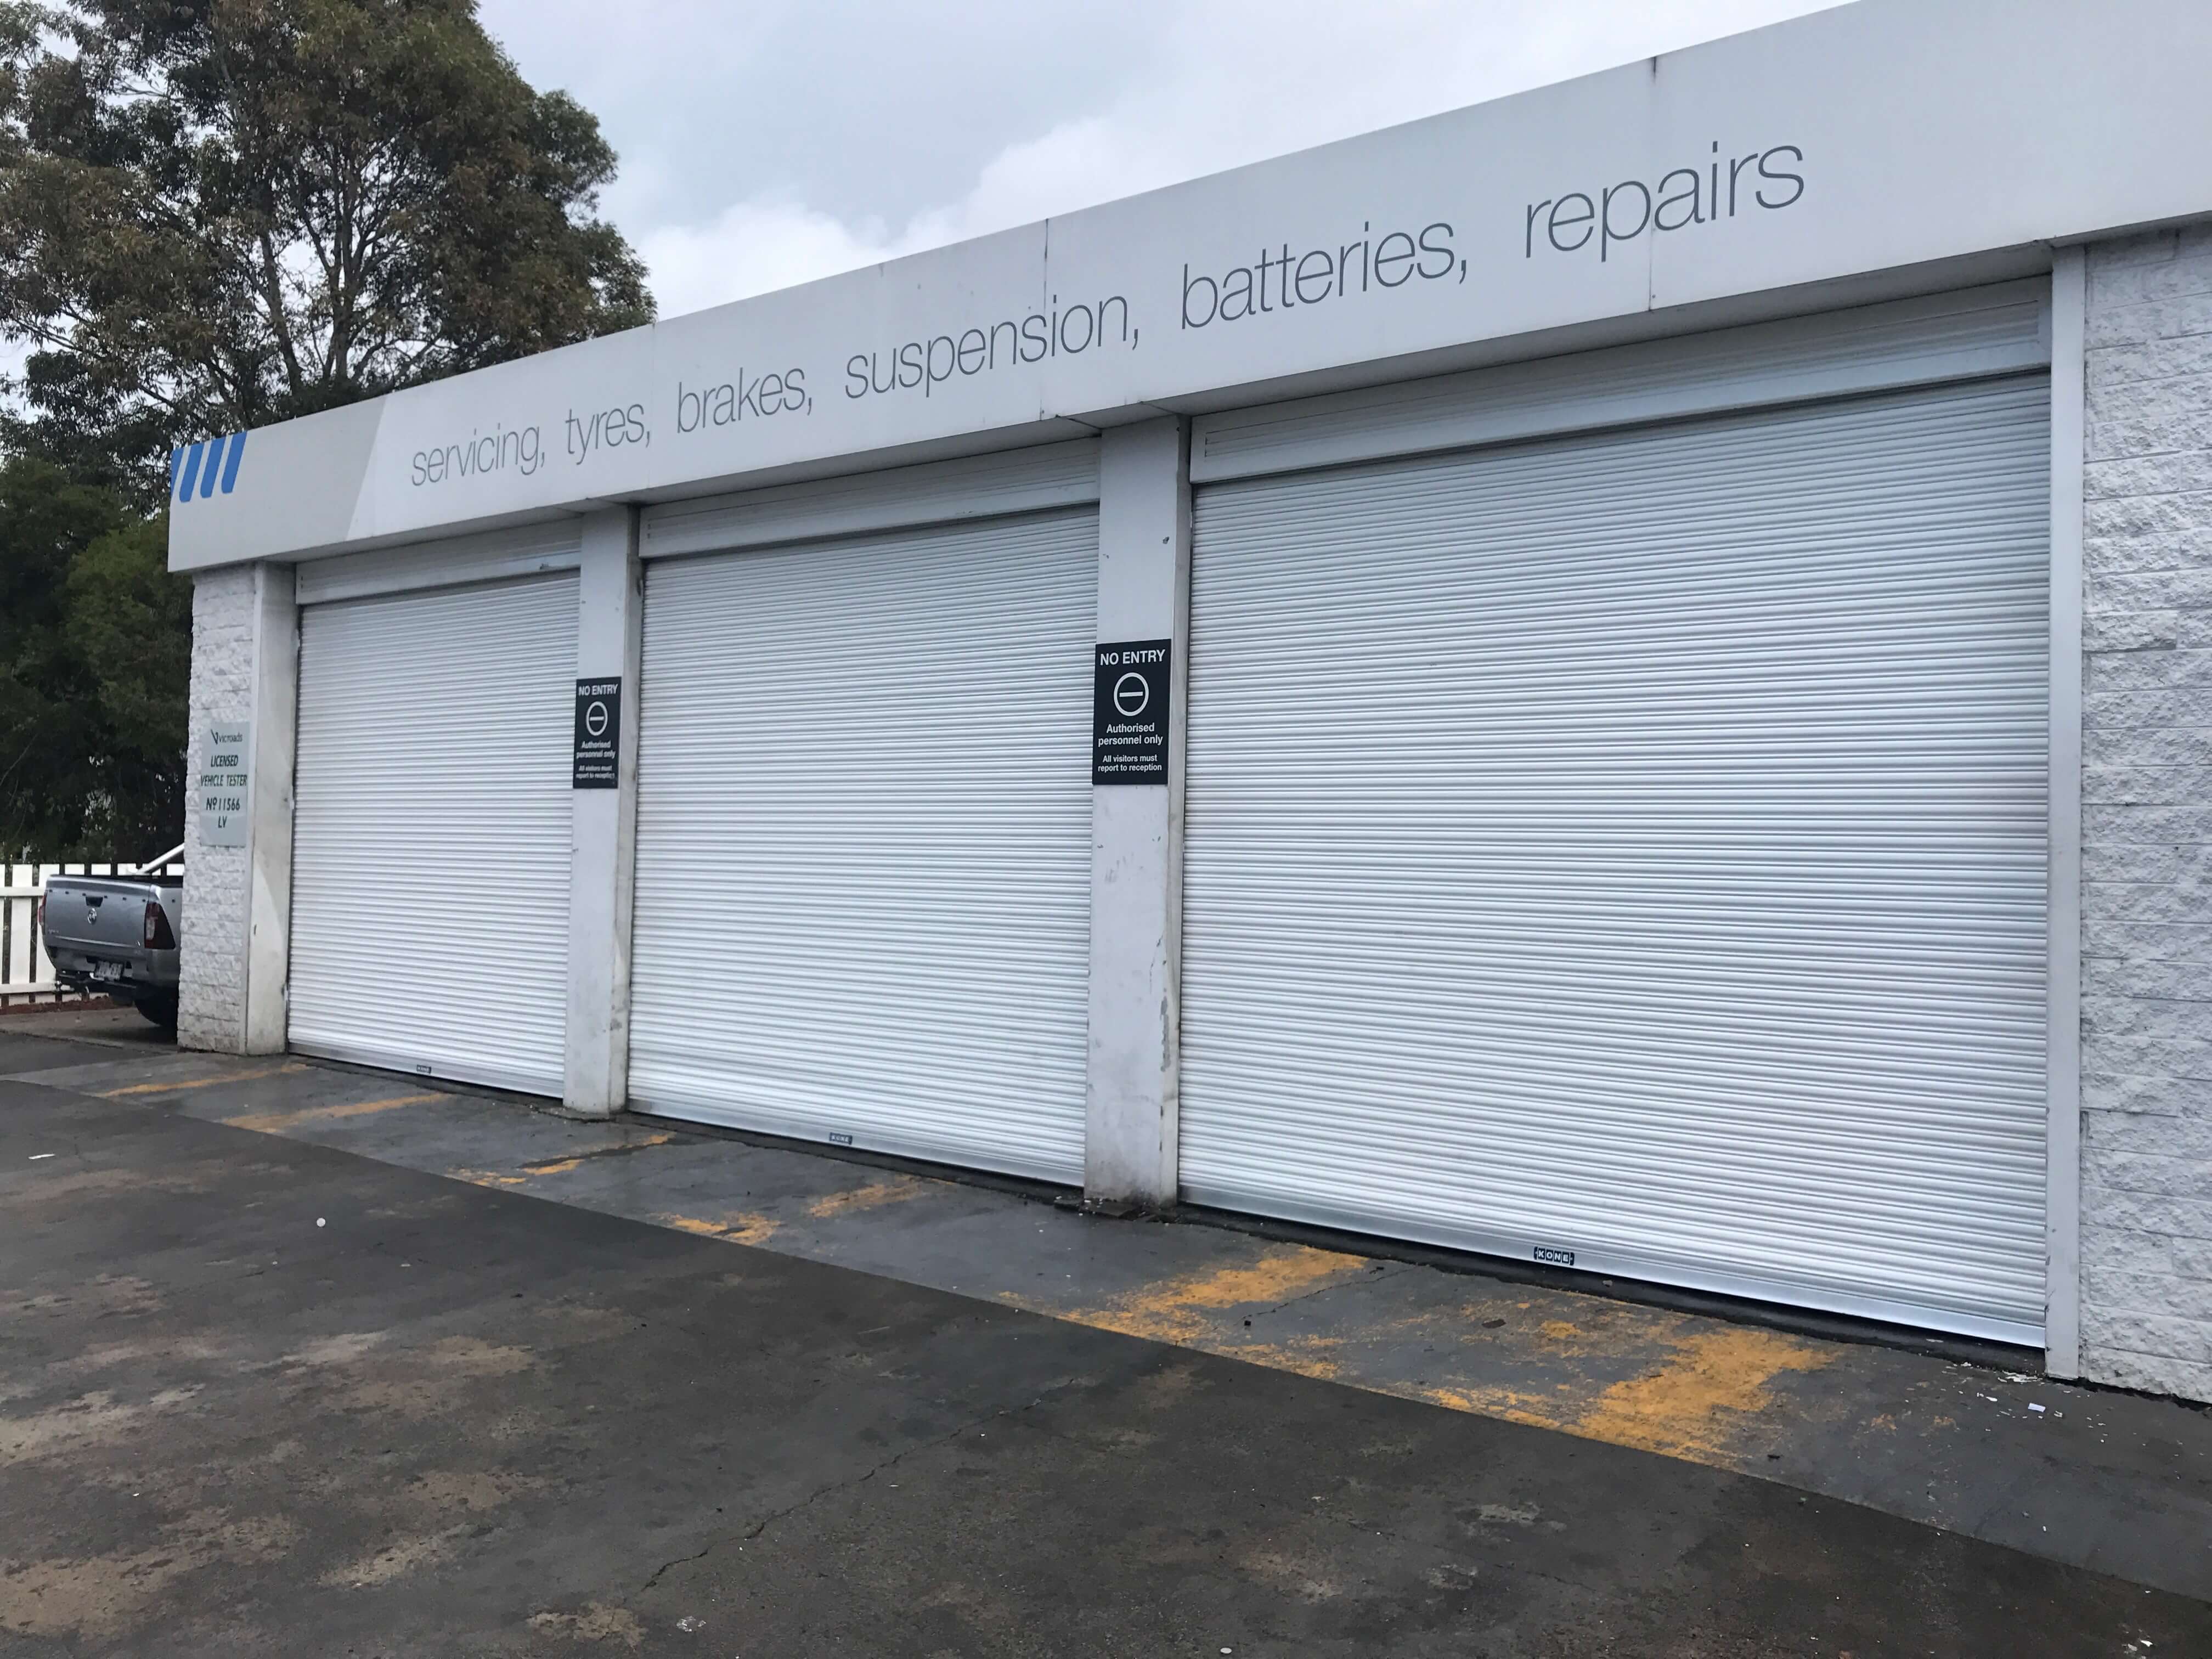
door, building, sky, road surface, asphalt, tree, cloud, shade, gas, road, tar, facade, siding, composite material, font, garage door, fixture, sidewalk, concrete, roof, house, automotive tire, automotive exterior, driveway, commercial building, automotive wheel system, city, metal, signage, brickwork, brick, parking, wood, transport, public utility, sign